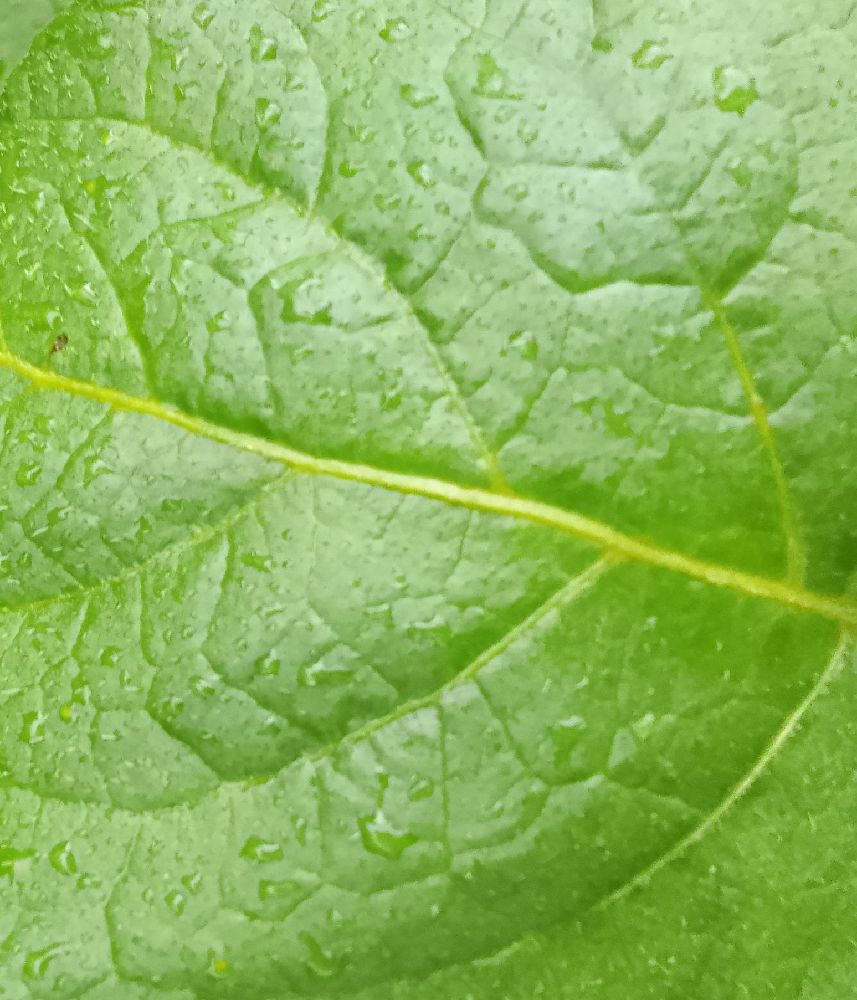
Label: Healthy